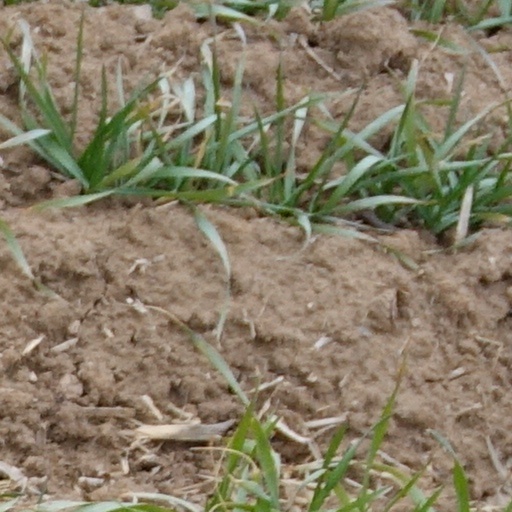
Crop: wheat